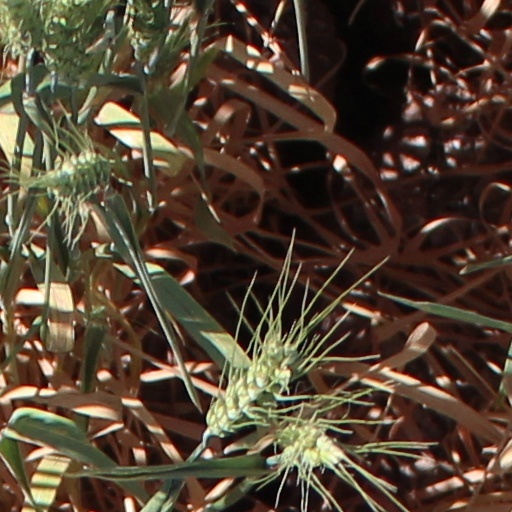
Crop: wheat